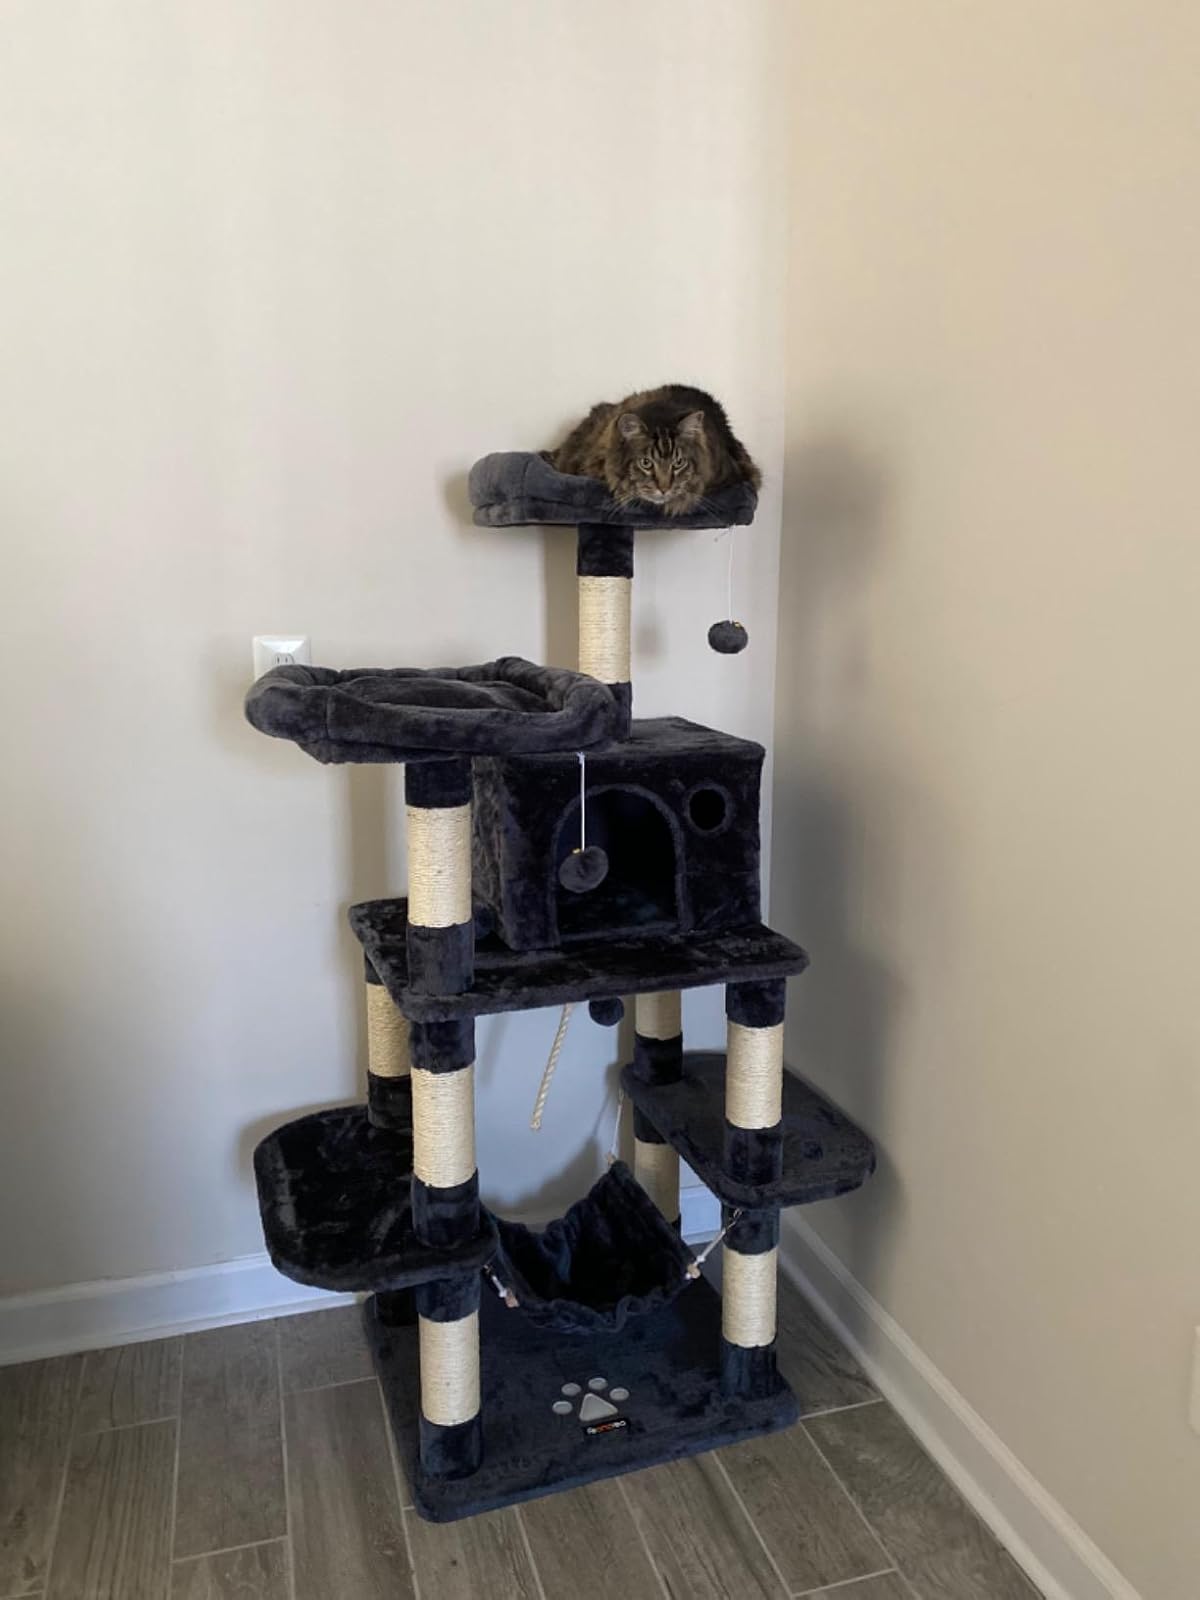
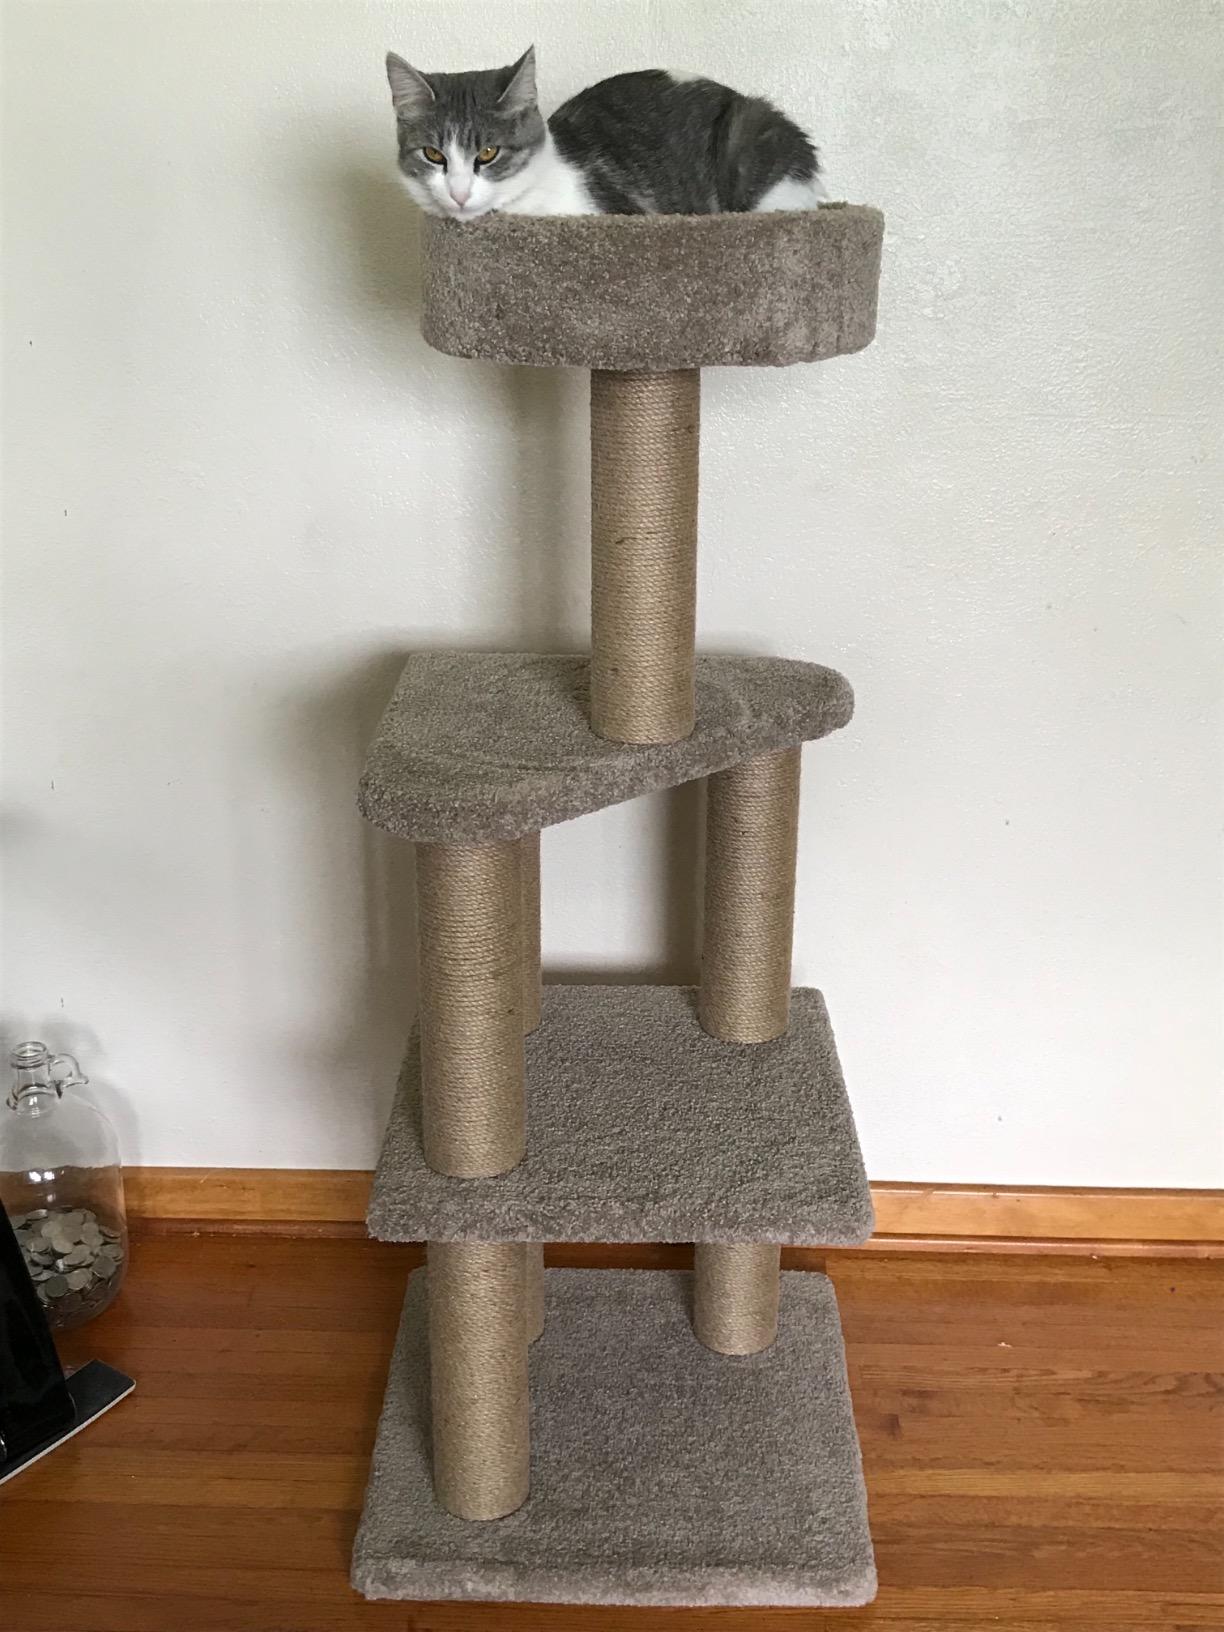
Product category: items_cat tree
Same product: no